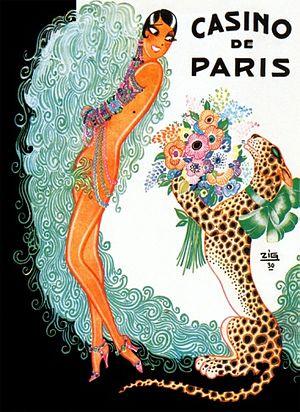
Casino de Paris - Josephine Baker